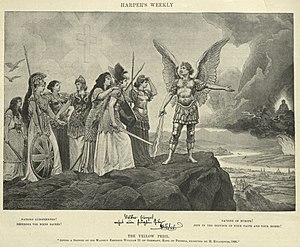
Hunnertalen / Fortolkning
Europas folk, beskyt jeres helligste ejendele, billede af  Hermann Knackfuß
Den såkaldte Hunnertale blev holdt af den tyske kejser Wilhelm 2. den 27. juli 1900 i Bremerhaven ved afsendelsen af det tyske østasiatiske ekspeditionskorps, som skulle deltage i nedkæmpelsen af Bokseropstanden i Kina. Den nok mest kendte sætning fra denne tale lyder: